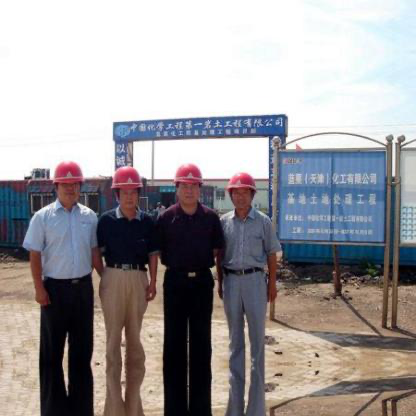
Objects in the image:
label: helmet
label: helmet
label: helmet
label: helmet